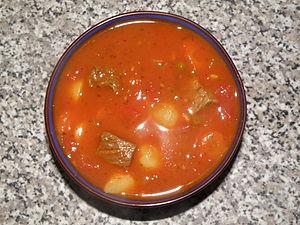
La cuisine croate est une cuisine hétérogène qu'il convient de diviser en plusieurs régions, chacune ayant ses traditions culinaires caractéristiques. La cuisine de l'intérieur de la Croatie est caractérisée par l'influence des cultures des nations voisines et utilise des épices telles que le poivre noir, le paprika ou l'ail. La région côtière, en revanche, a reçu l'influence méditerranéenne de la France ou de l'Italie et utilise plutôt de l'huile d'olive et des épices telles que le romarin, la sauge, l'origan, le clou de girofle, le laurier ou la noix de muscade.
Cet article recense les pratiques inscrites au patrimoine culturel immatériel en Croatie.